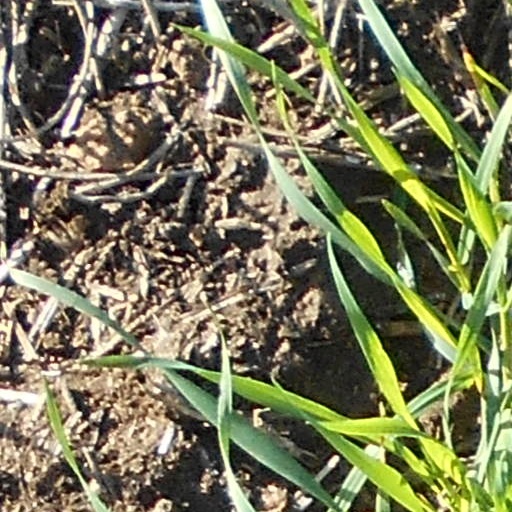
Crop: wheat